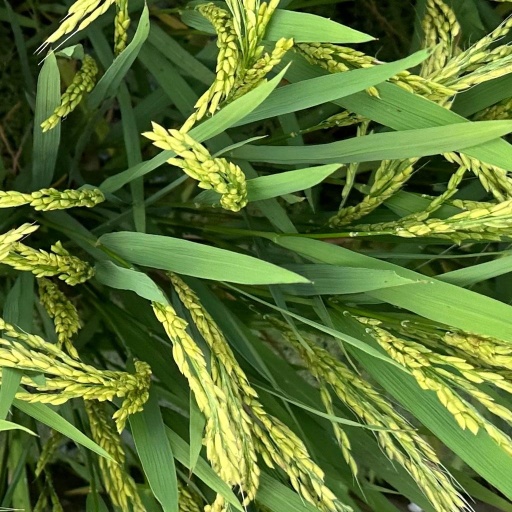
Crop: rice